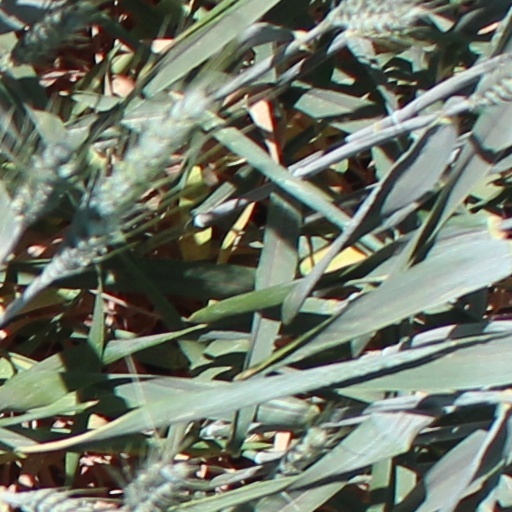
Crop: wheat